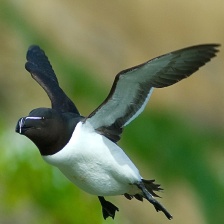
Species: RAZORBILL
Scientific name: ALCA TORDA